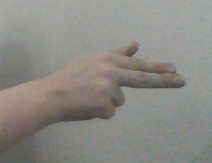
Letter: ghain